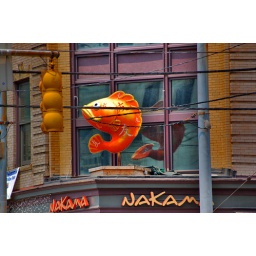
A corner restaraunt in the South Side of Pittsburgh has a cool fish sign